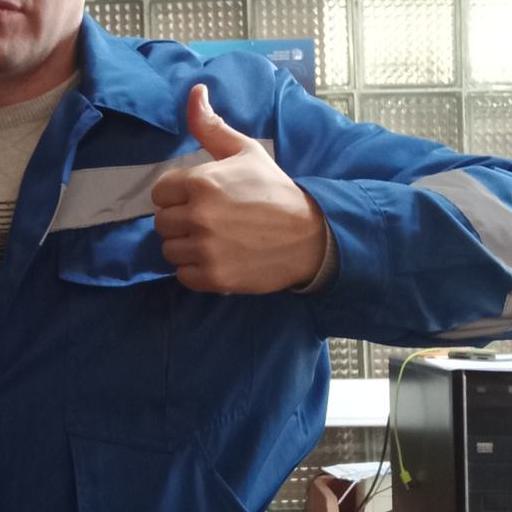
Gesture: like